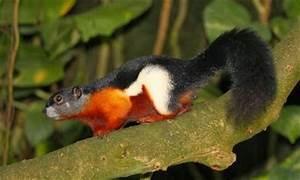
squirrel